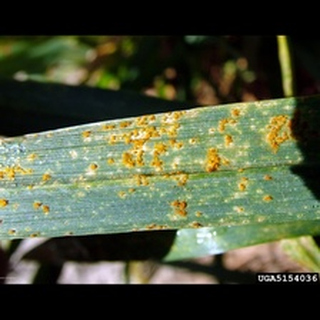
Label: wheat_brown_rust